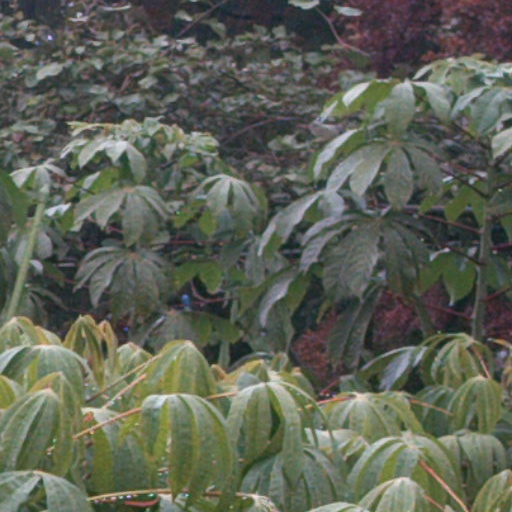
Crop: cassava